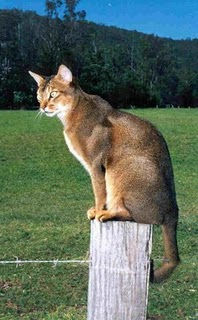
Breed: abyssinian